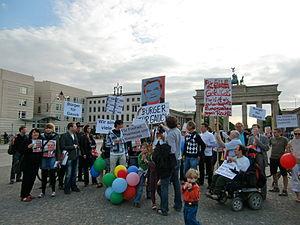
Joachim Gauck [ joˈaxim ɡaʊ̯k], né le 24 janvier 1940 à Rostock, dans le Mecklembourg, est un homme d'État allemand, président de la République fédérale d'Allemagne de 2012 à 2017.